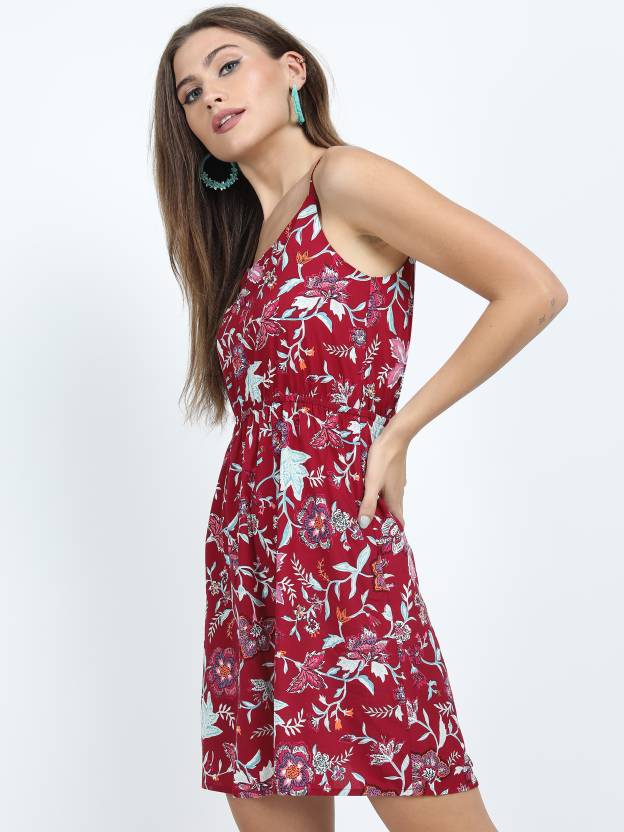
Product: Women Fit and Flare Red Dress
Price: ₹455
Colors: Red